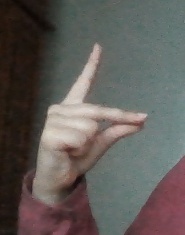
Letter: ta